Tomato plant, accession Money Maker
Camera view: bottom (45 deg); turntable rotation: 120 degrees
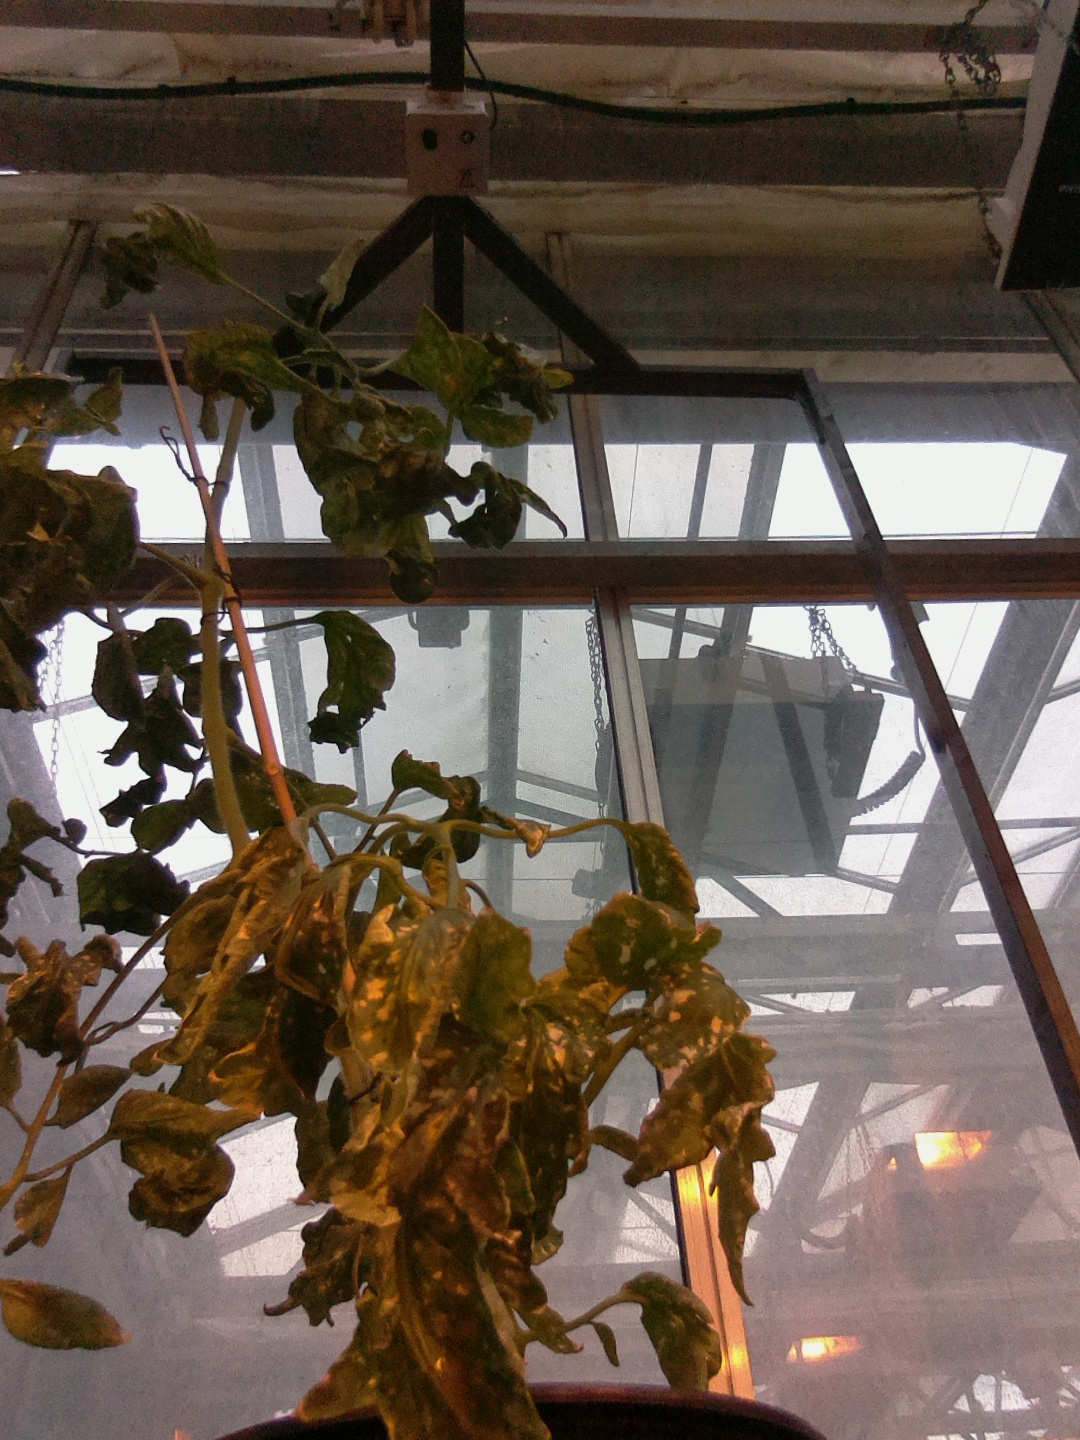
BBCH growth stage 52: 2 inflorescences visible